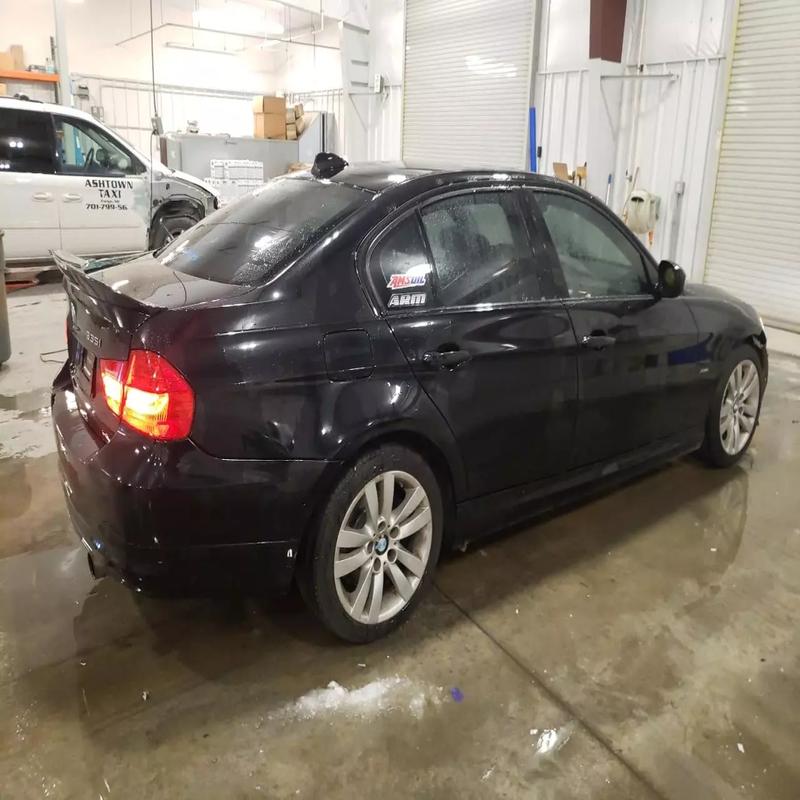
Aucun dommage détecté.
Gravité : aucun